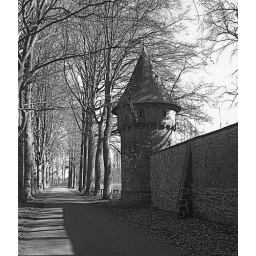
Kloostermuur met hoektoren van het klooster in Maredret . Monastery wall with corner tower trom the monastery in Maredret .